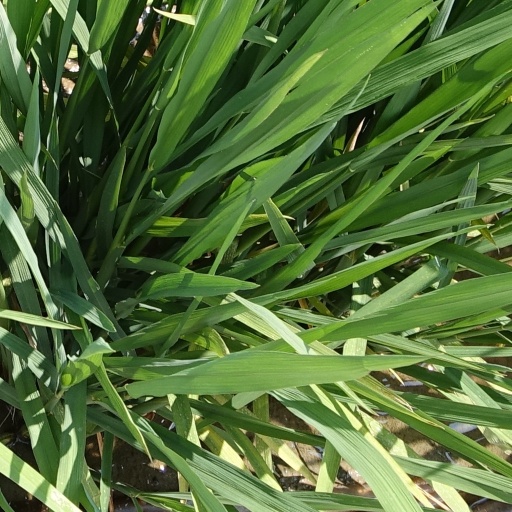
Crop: rice